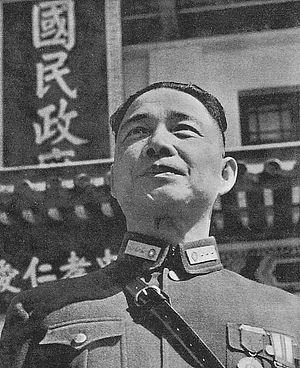
La conférence de la grande Asie orientale, ou conférence de Tokyo, est un sommet international qui se tint à Tokyo du 5 au 6 novembre 1943 et pendant lequel l'Empire du Japon accueillit les représentants des États membres de la sphère de coprospérité de la grande Asie orientale ainsi que celui de l'Inde libre.